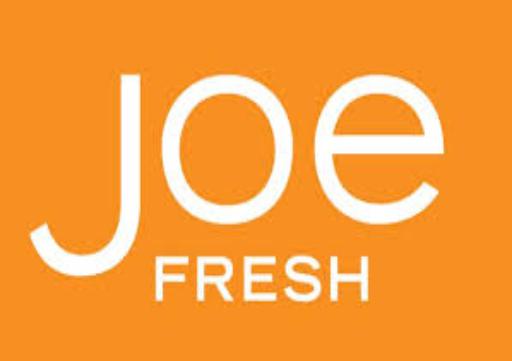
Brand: Joe Fresh
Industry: Clothes